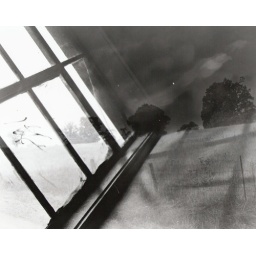
upsidedown window over field